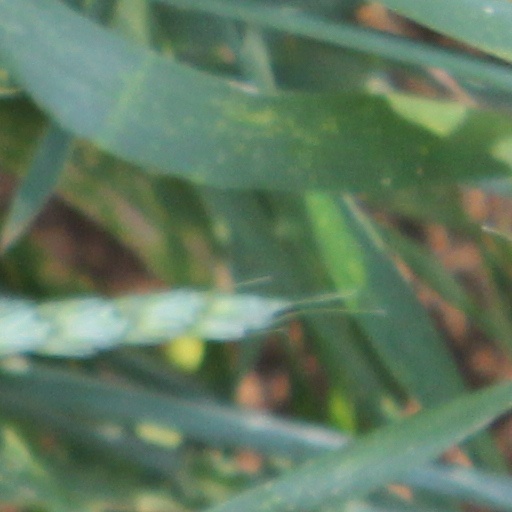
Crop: wheat